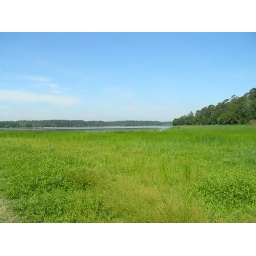
The serene lake in the distance, as we make our way through the eild grass to begin sampling.